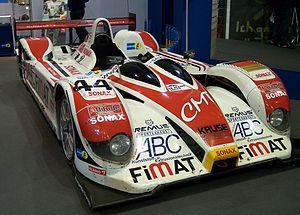
La Courage C65 est une barquette de course en partie basée sur la Courage C60 et conçue par Courage pour concourir en catégorie LMP2 en Le Mans Series, American Le Mans Series et aux 24 Heures du Mans.
Courage Compétition était une écurie de course automobile basée au Mans, près du circuit de la Sarthe. Elle est Fondée par Yves Courage le 8 octobre 1981, pilote automobile français engagé en courses de côte dans les années 1970 puis aux 24 Heures du Mans, elle appartient depuis septembre 2007 au Groupe Oreca.